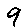
Label: 9